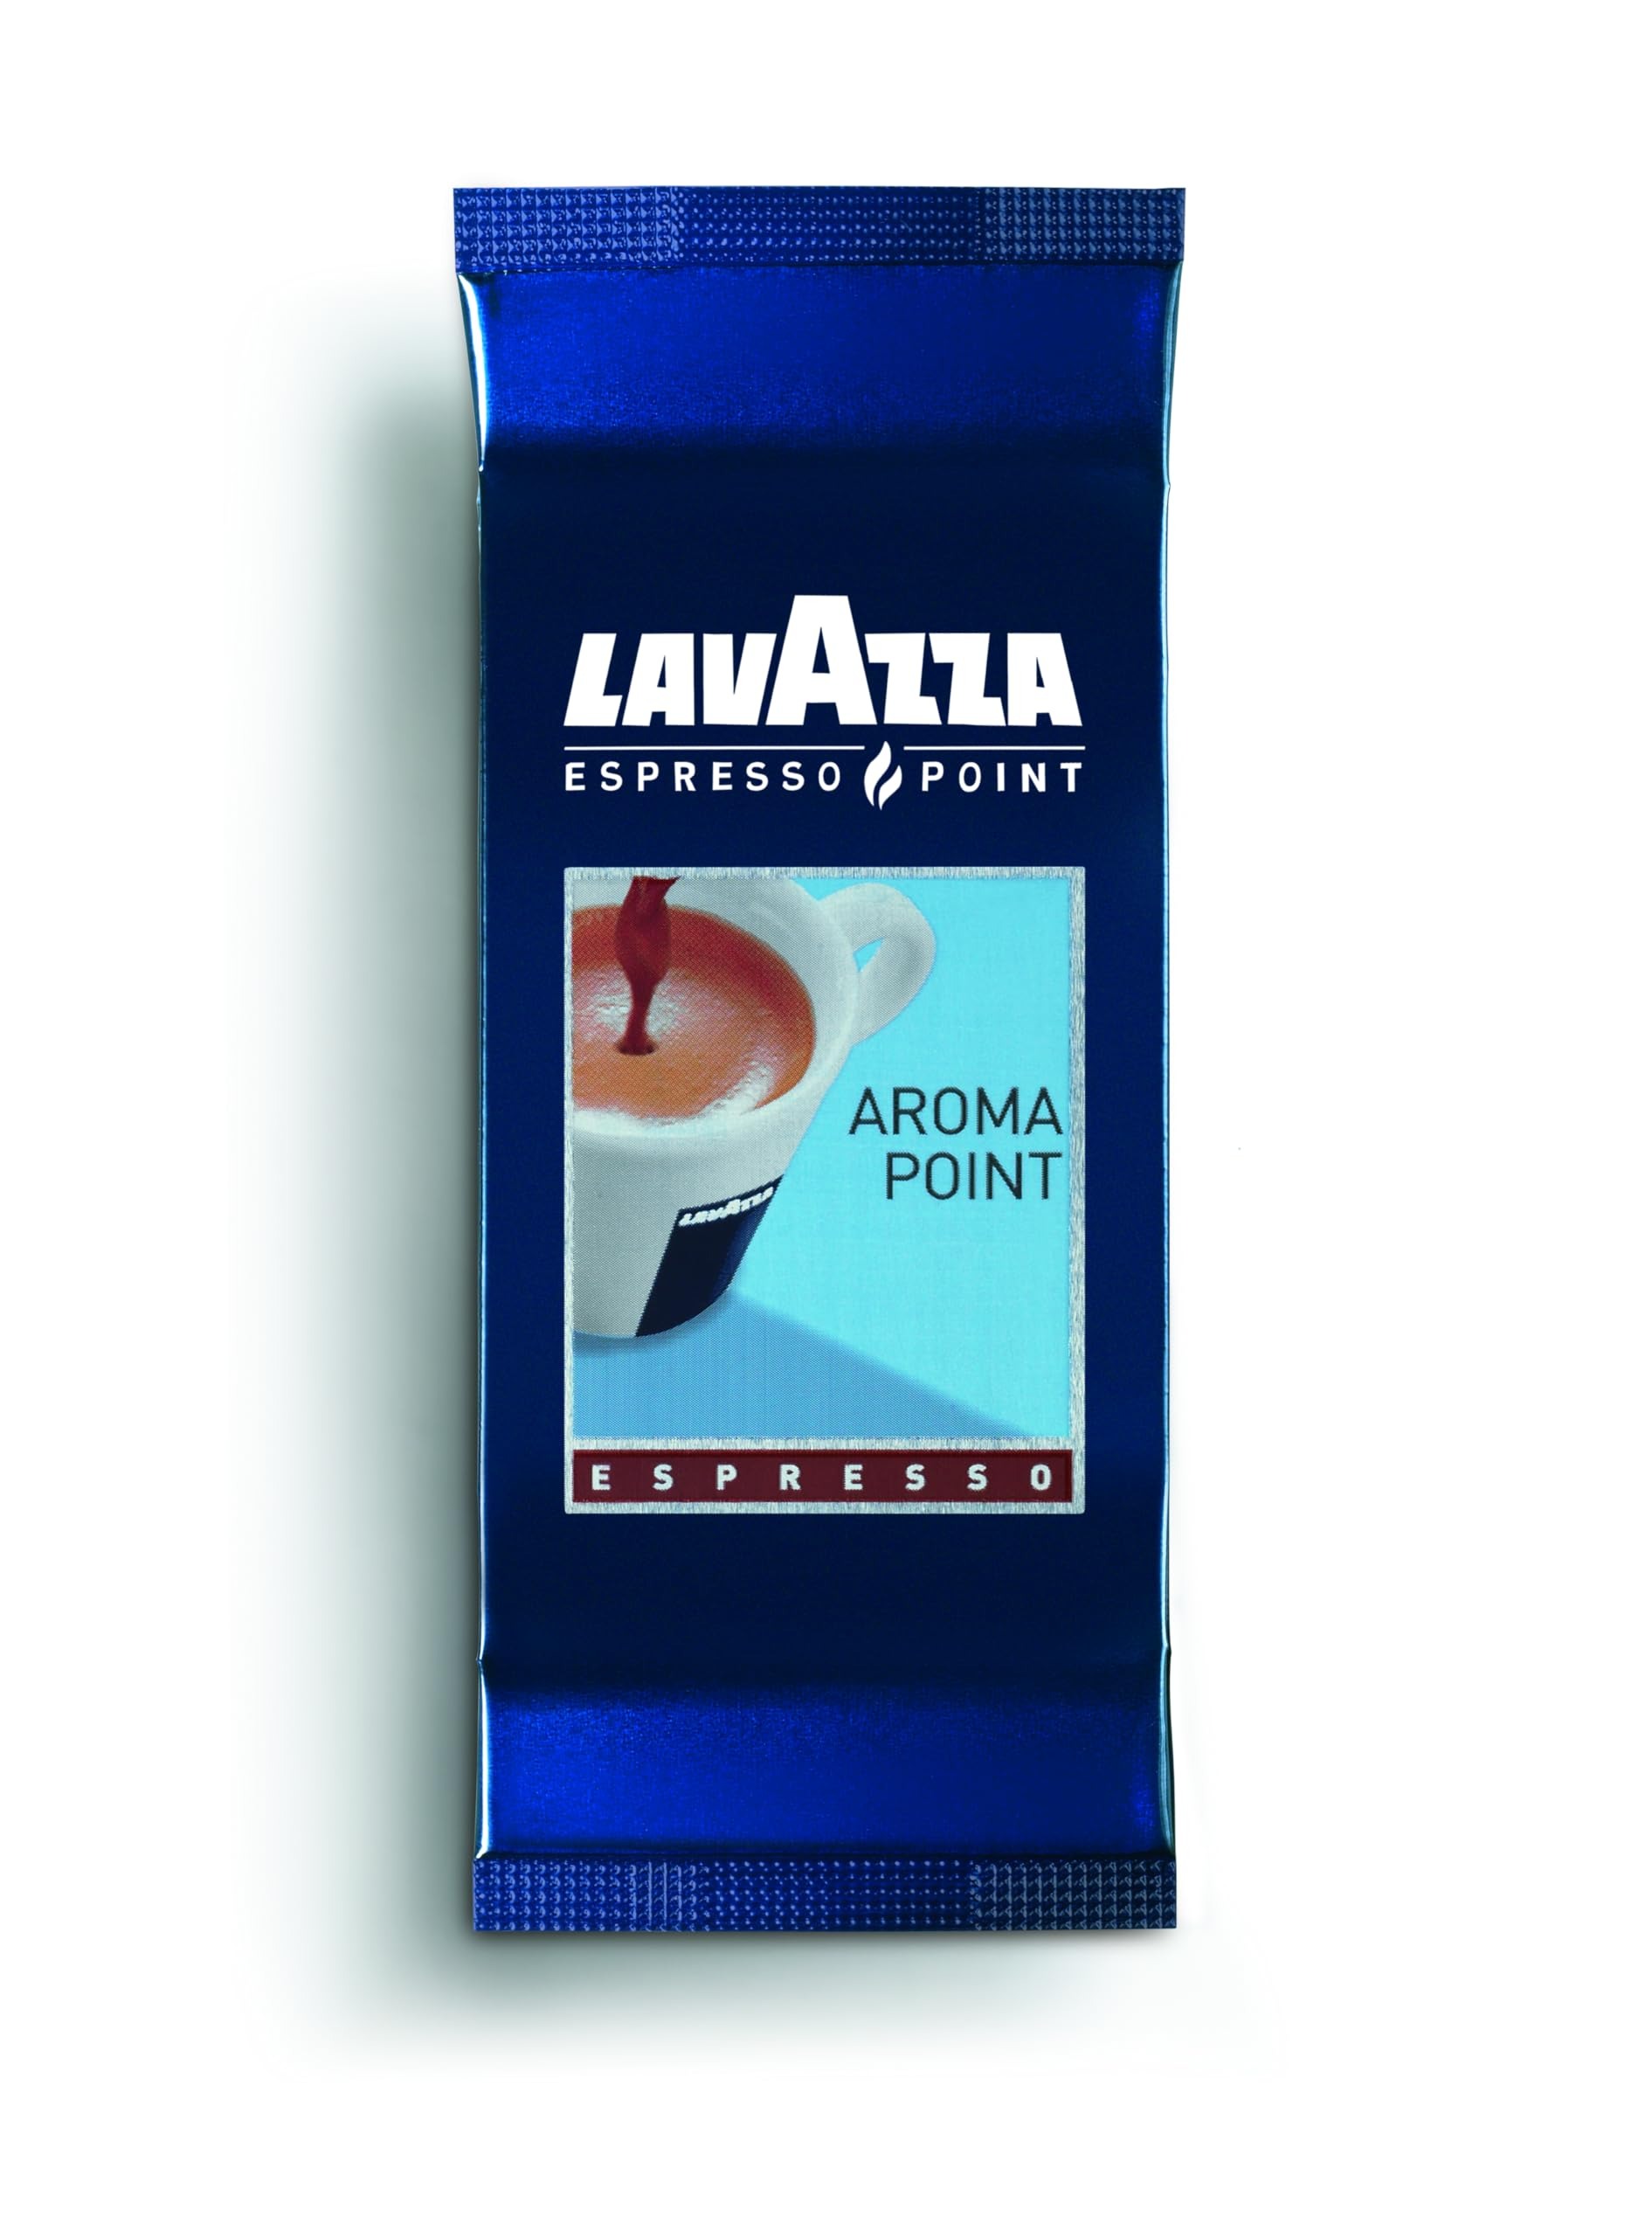
Item Name: Lavazza Espresso, Aroma Point, 100 Count
Bullet Point 1: Fits only Lavazza Espresso Point Machines
Bullet Point 2: A bold, yet sweet, blend of Brazilian, Central American, and Indonesian coffee
Bullet Point 3: Blended in Italy
Bullet Point 4: 0.25 oz each capsule
Bullet Point 5: Espresso Point Aroma Point
Value: 100.0
Unit: Count

Price: 40.805